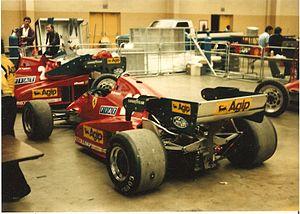
Patrick Tambay, né le 25 juin 1949 à Paris, est un pilote automobile français de Formule 1. Au cours de sa carrière, de 1977 à 1986, il a participé à 114 Grands Prix, avec deux victoires.
La Ferrari 126 C2B est une monoplace de Formule 1 engagée par la Scuderia Ferrari dans le cadre du championnat du monde 1983. Elle est pilotée par Patrick Tambay et René Arnoux.